Gojan-dong, Ansan

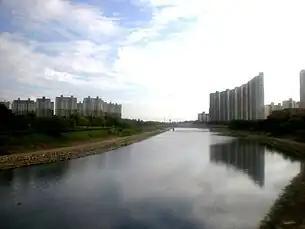
Ansancheon in Gojan-dong

Gojan-dong is a "dong" (neighborhood) of Danwon District, Ansan, Gyeonggi Province, South Korea. It is officially divided into Gojan-1-dong and Gojan-2-dong. It is an important administrative point located in the center of Ansan, and is a densely formed area of institutions at various levels of the city. It is also a multi-family housing, officetel, and town complex complex residential area.